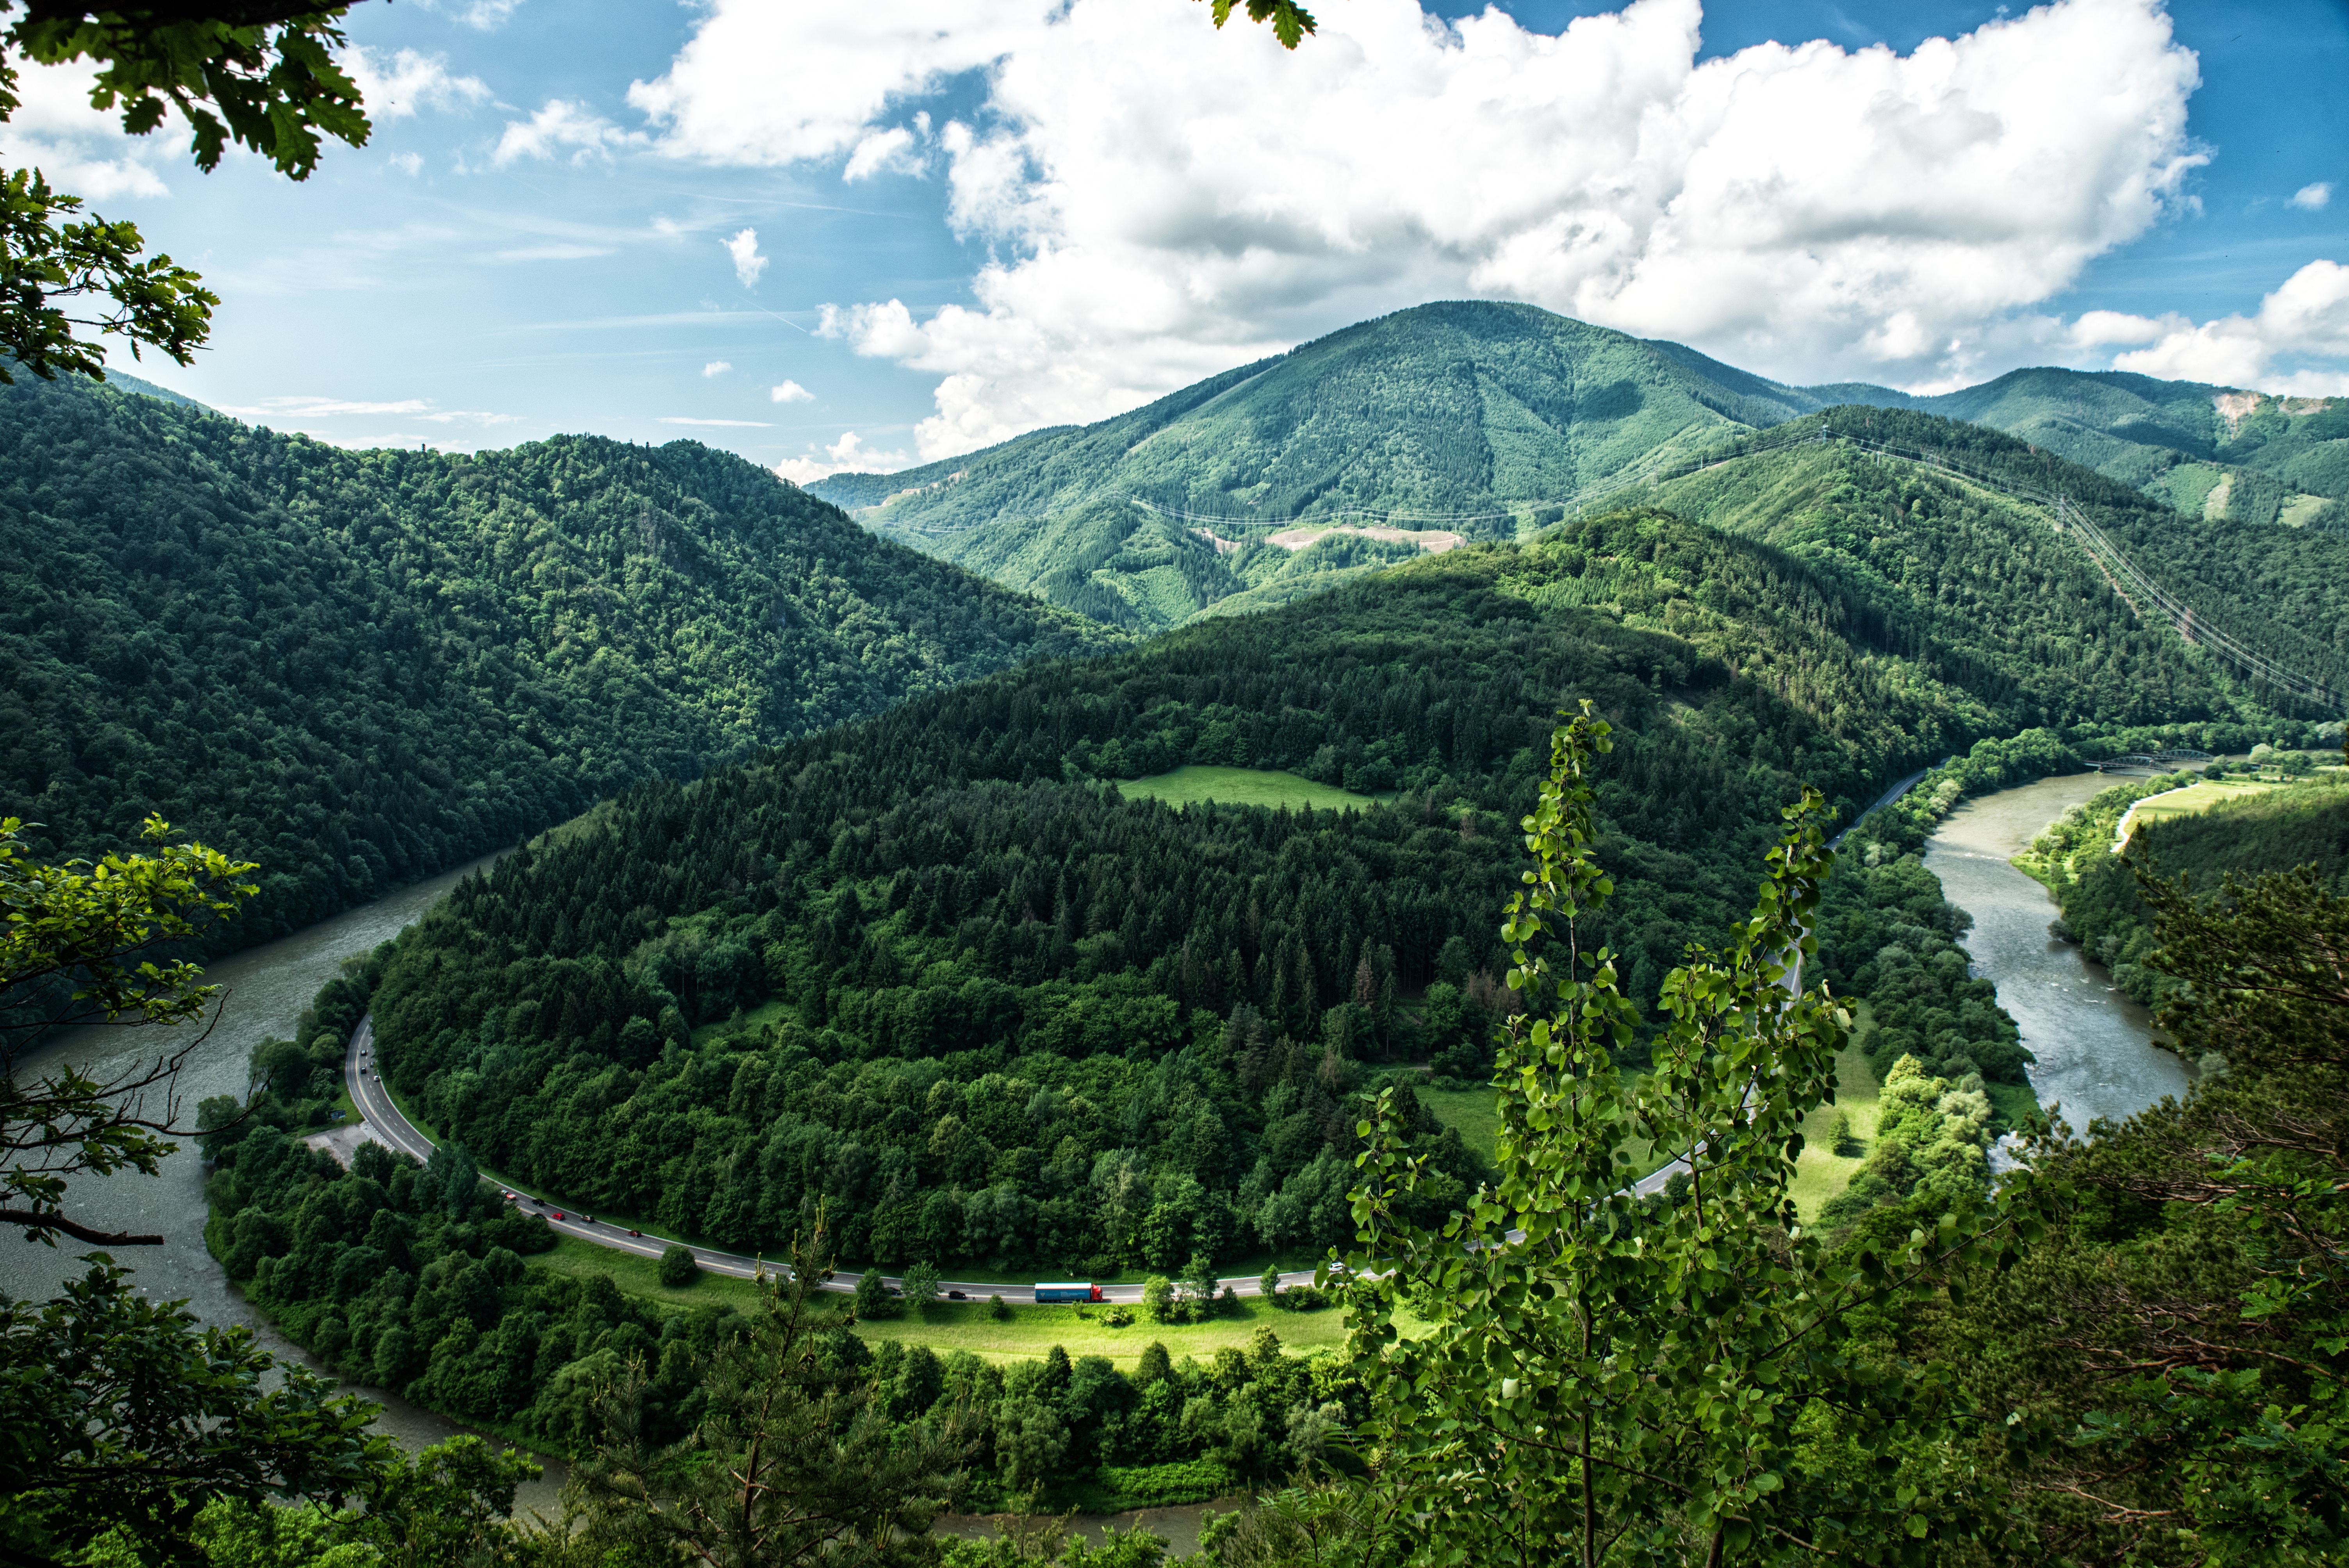
landscape, tree, nature, forest, wilderness, mountain, meadow, countryside, hill, lake, river, valley, mountain range, green, fjord, highland, ridge, alps, rainforest, plantation, plateau, habitat, ecosystem, rural area, landform, aerial photography, mountain pass, hill station, natural environment, geographical feature, mountainous landforms